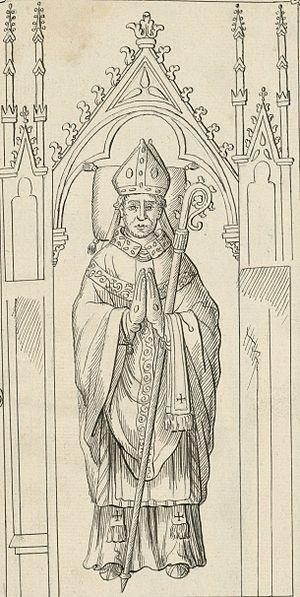
Pierre tombale sur laquelle est gravée l'effigie d'un prélat
Guillaume de Grez, originaire de Grez et mort le 29 janvier 1293, est un prélat français, évêque d'Auxerre de 1278 à sa mort.